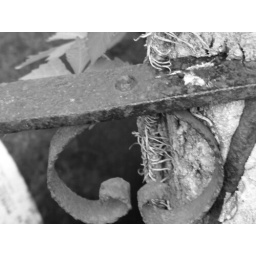
a tree growing around a fence